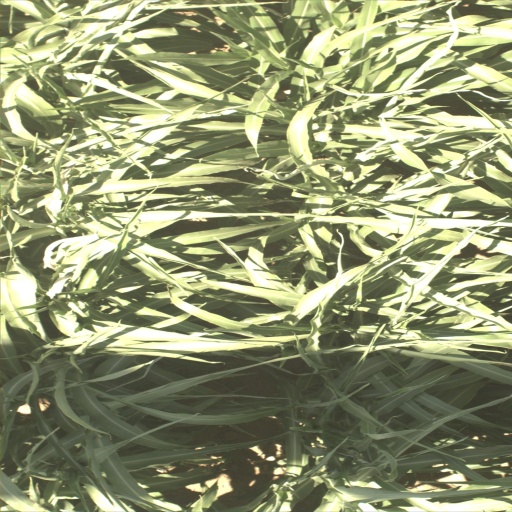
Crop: sorghum